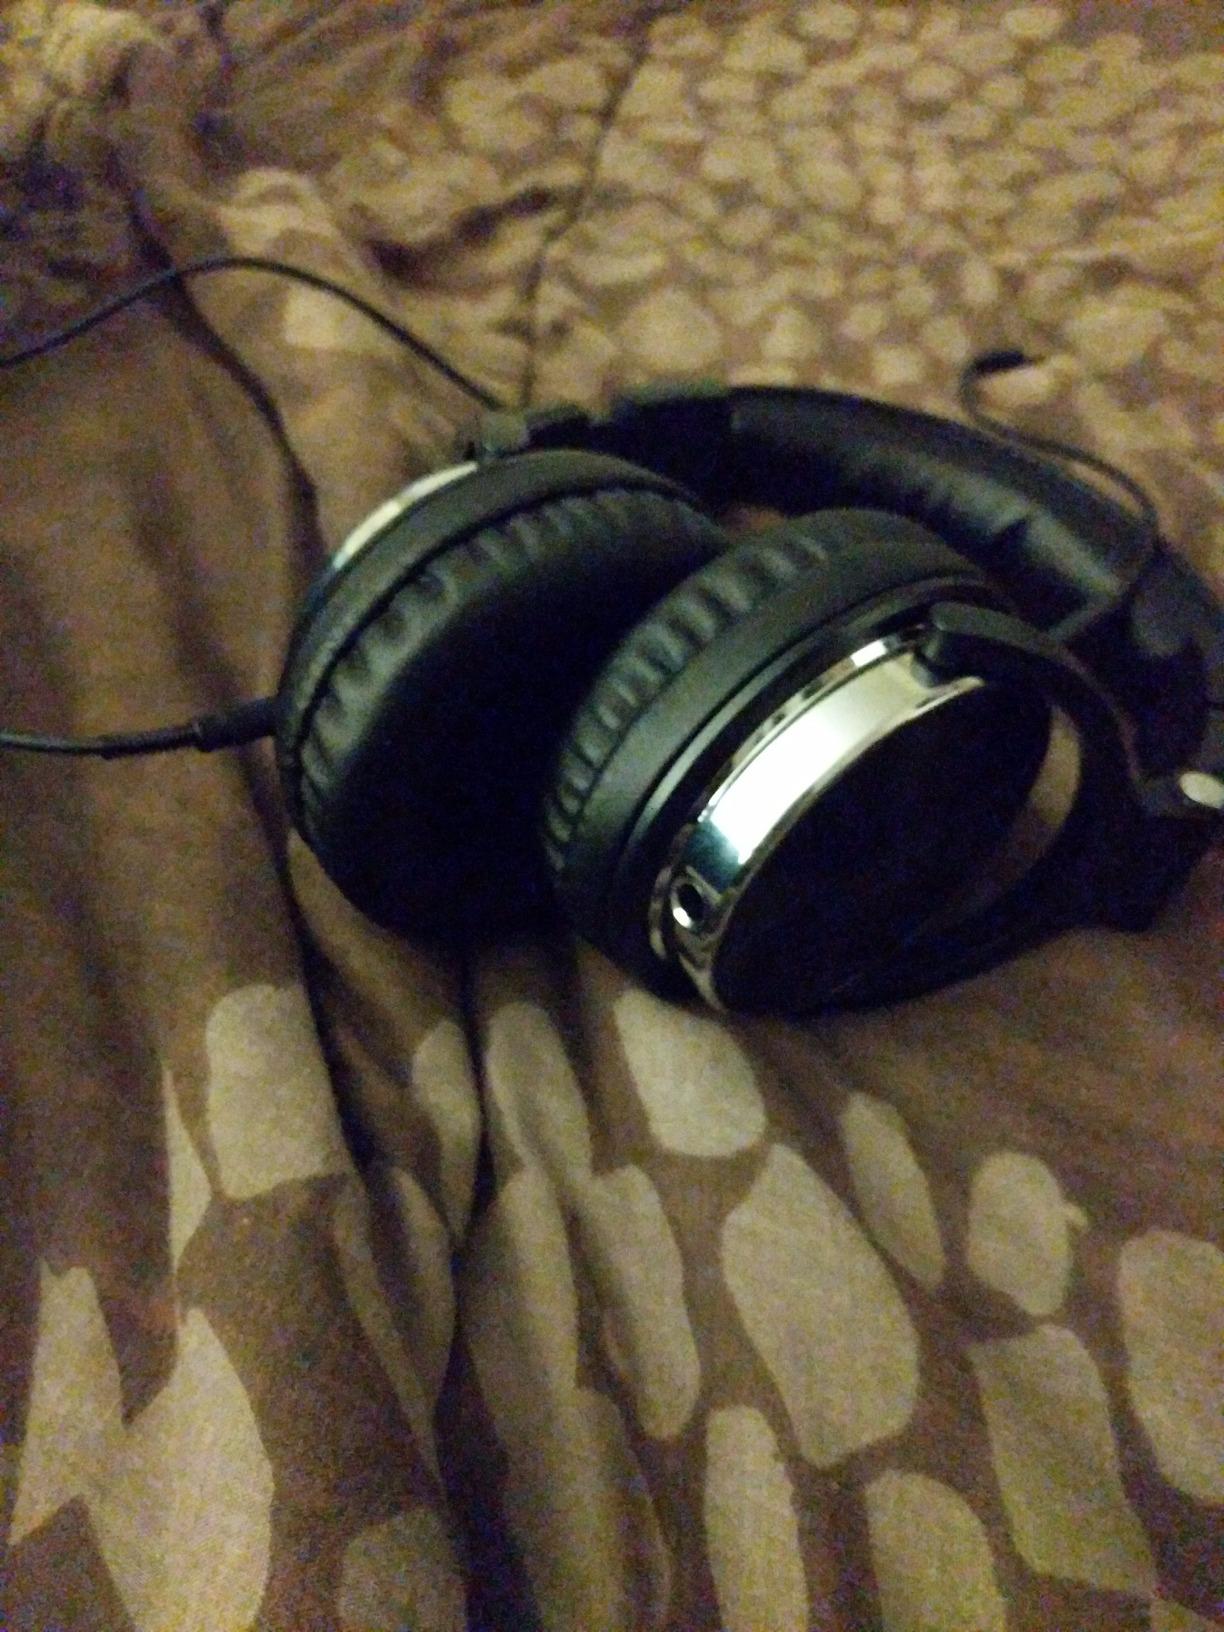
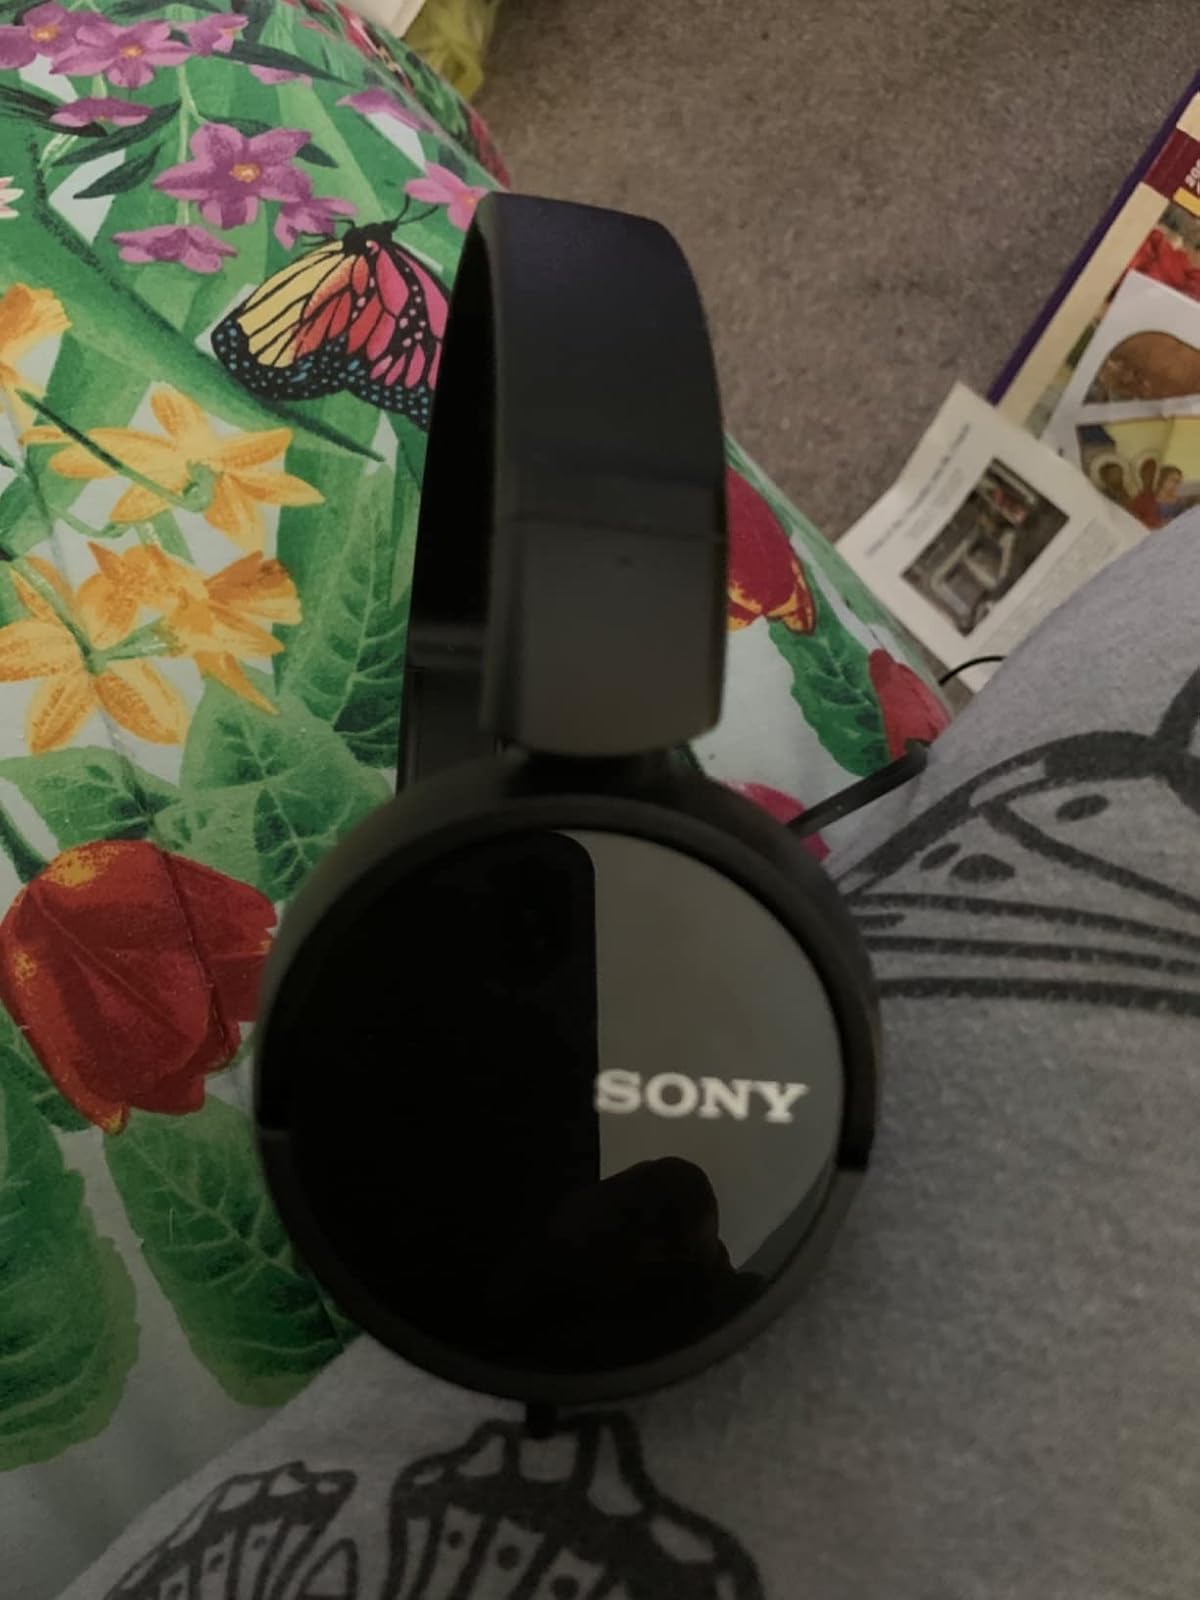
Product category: headphones
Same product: no